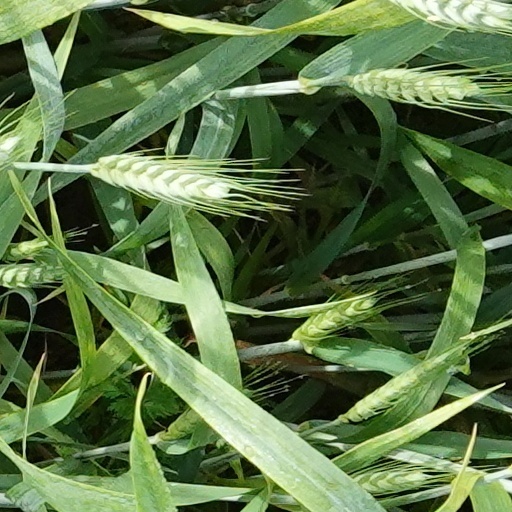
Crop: wheat